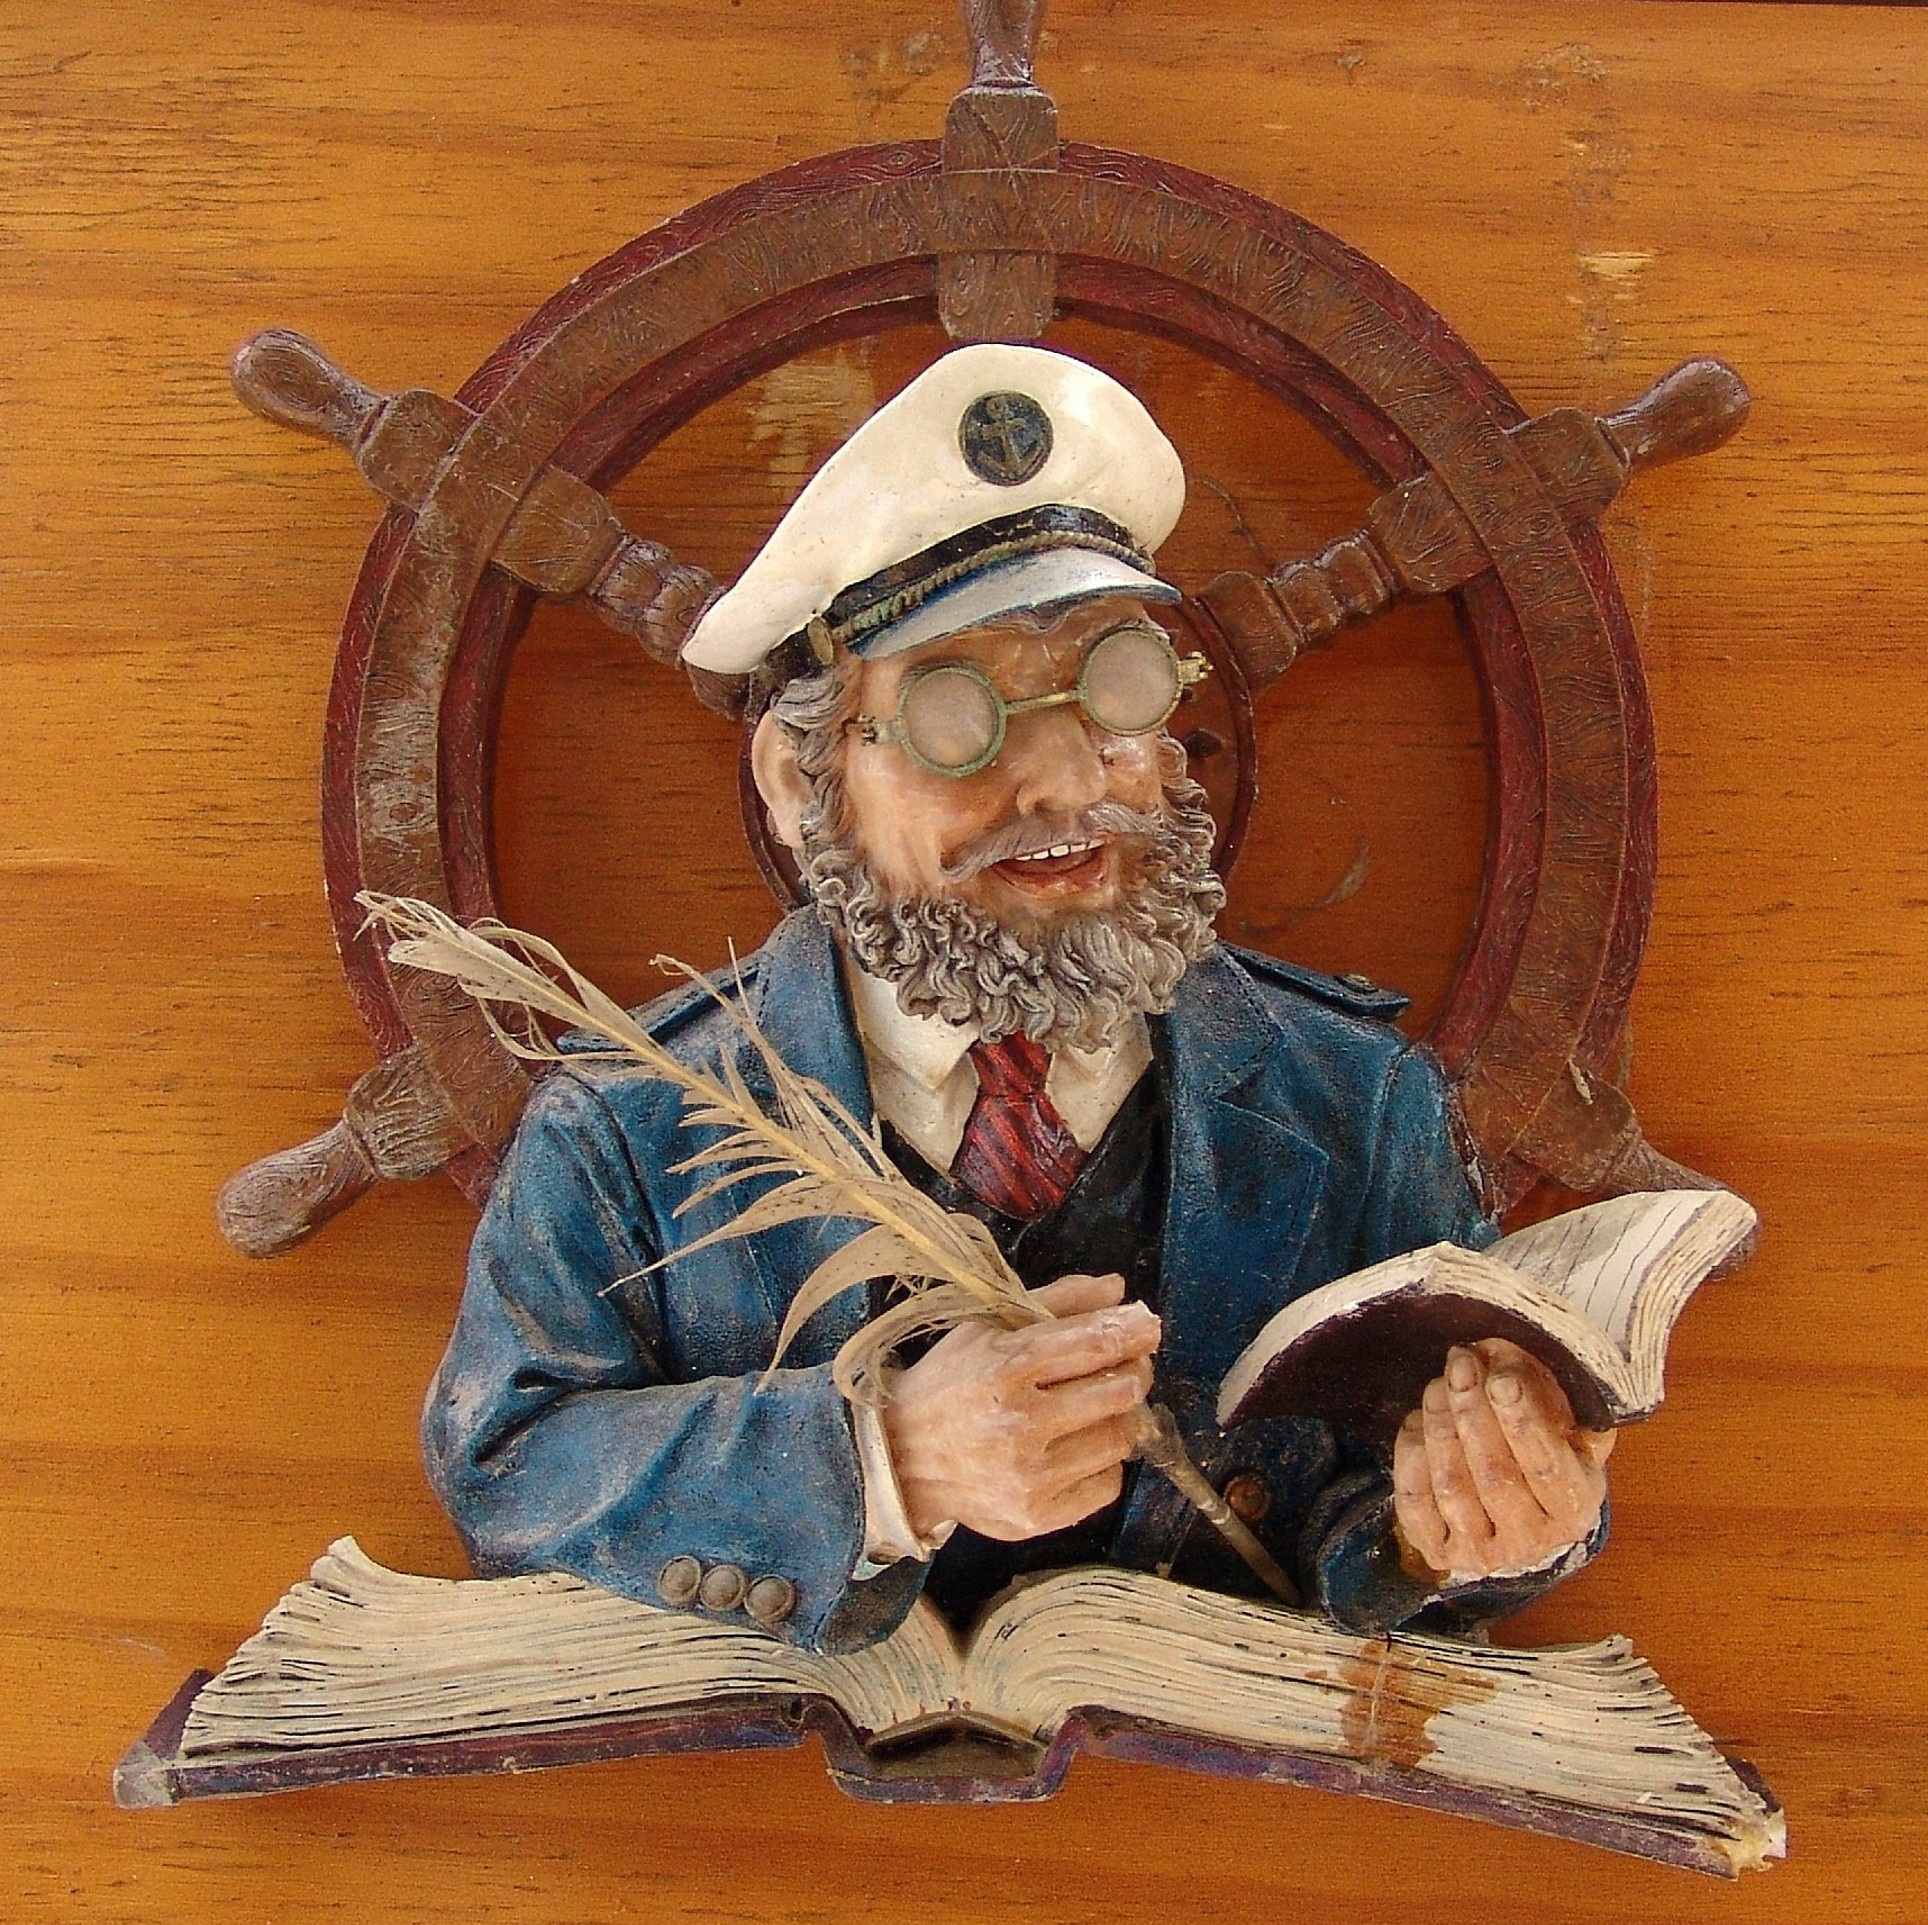
wood, statue, captain, sculpture, carving, seafaring, rudder, sailors, logbook